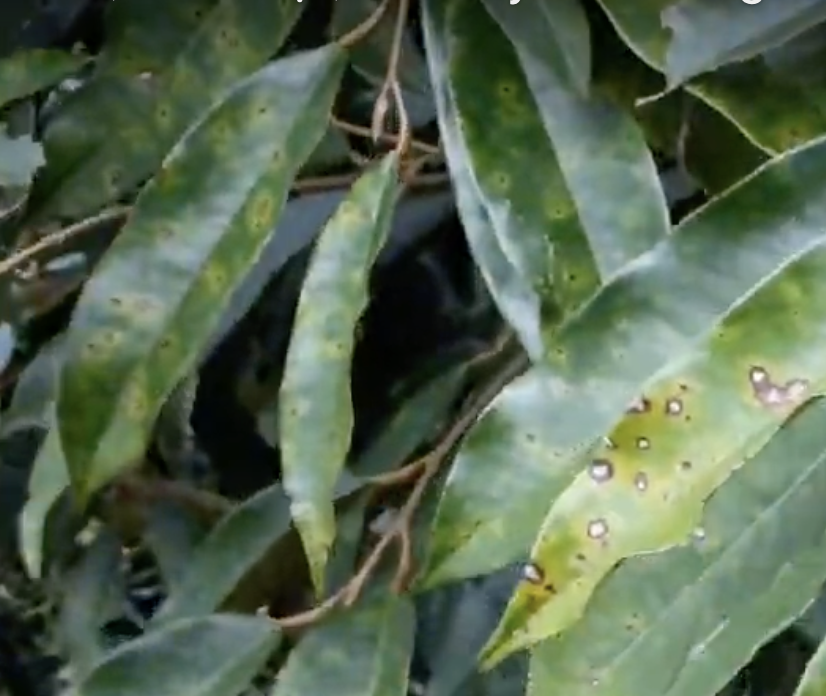
Label: canker_disease